Gangneung Danoje

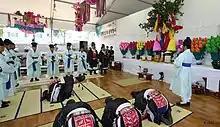
A ritual being held (2014)

On the 20th day of 3rd month, the ceremony Shinjugŭnyang occurs. It focuses on the ceremonial brewing of alcohol. Representatives of the city of Gangneung, led by a city government official, gather at Chilsadang, a Joseon-era government building. There, they offer rice liquor to the gods and spirits. After a Confucian ritual is performed, they then begin ritually brewing alcohol. The local government and people in the community donate rice for this process. In 2023, 6,527 households donated a record of rice. Then a shamanic purification ritual is performed. For several weeks, access to the brewing alcohol is restricted, as it is believed that people or animals could damage its purity.